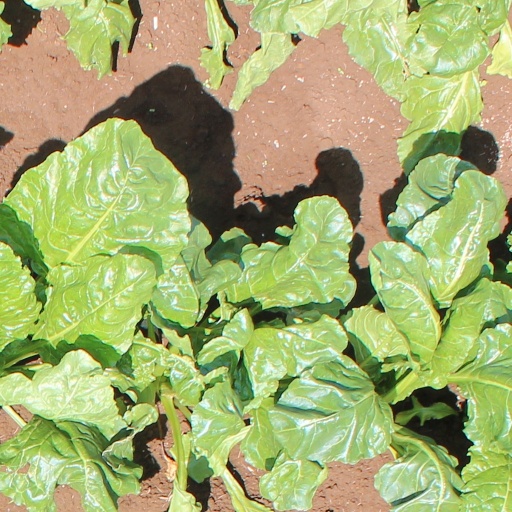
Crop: sugar beet